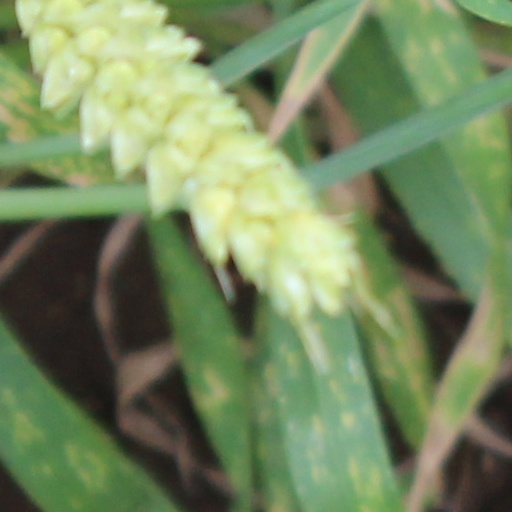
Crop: wheat